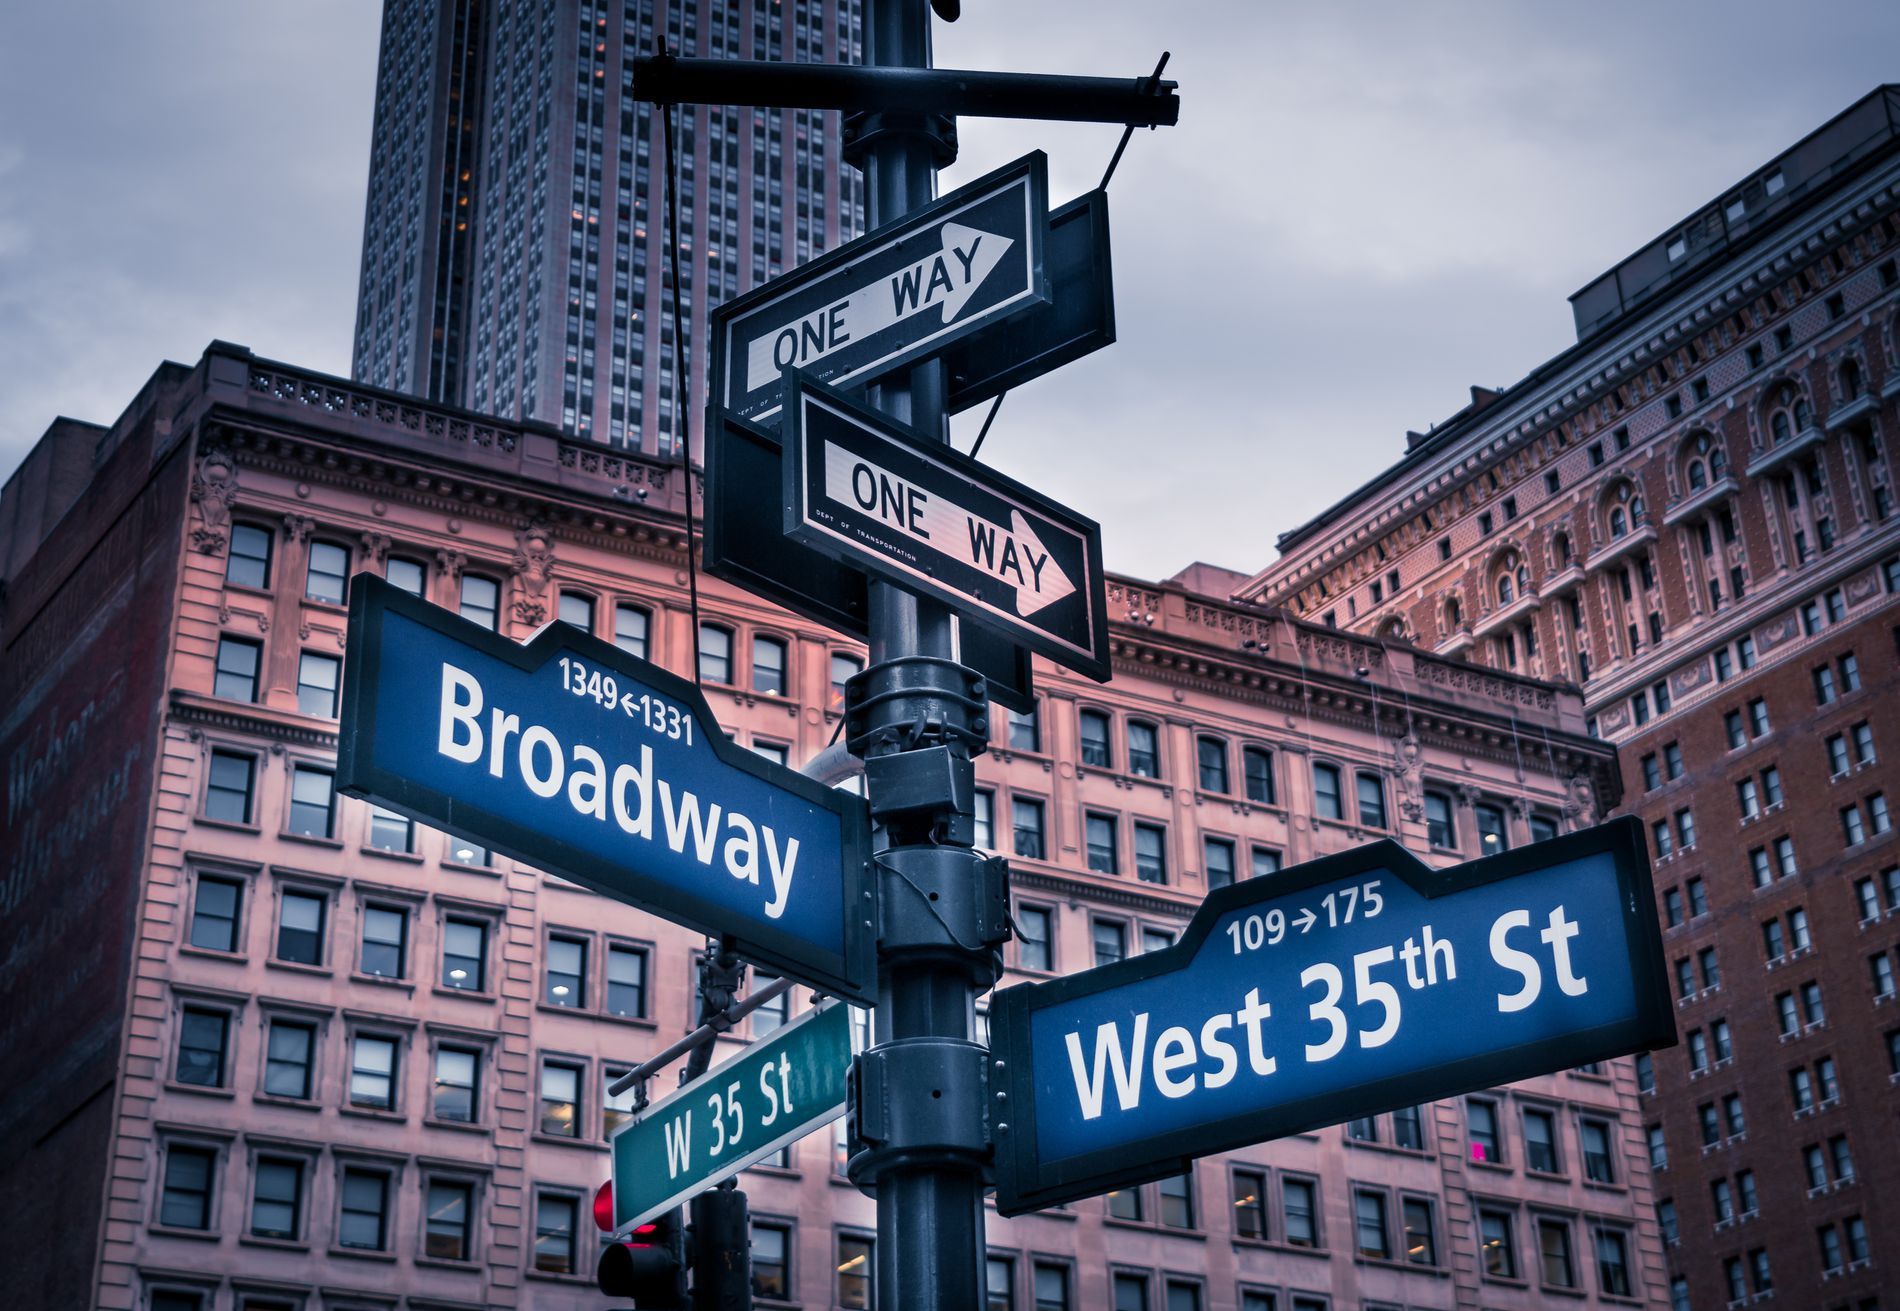
Urban Crossroads
A dramatic captures the Broadway and West 35th Street signs, with towering historic buildings in the background under a moody sky.
The picture is taken from below, emphasizing the height of the buildings and the street signs. Its urban and dramatic atmosphere with a gray sky adding depth. The palette is cool shades of blues and grays against the warm tones of the brick buildings for a cinematic, old city look.
Labels: Sign, Symbol, City, Urban, Road Sign, Computer Hardware, Electronics, Hardware, Monitor, Screen, Person, Light, Traffic Light, Metropolis, Buildings, Sky, Street Signs, Signs
Camera: SONY ILCE-7RM3
Lens: FE 24-105mm F4 G OSS
Aperture: F4
Exposure: 1/200 sec
ISO: 100
Focal length: 38.0 mm